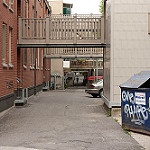
Label: street